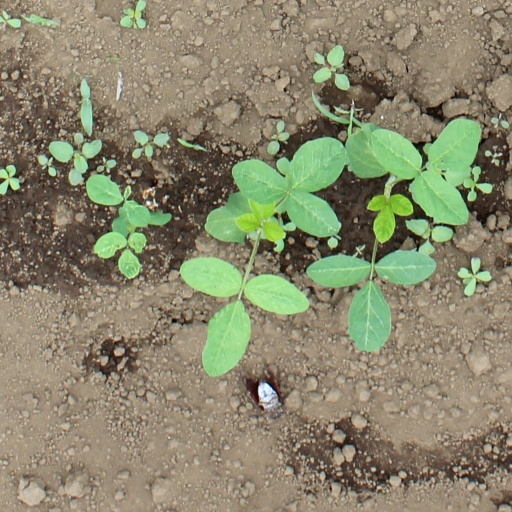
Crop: soybean